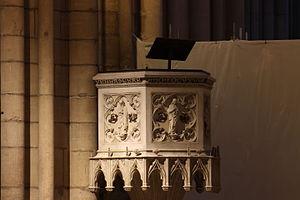
Chaire dans la Primatiale Saint-Jean, à Lyon.
La primatiale Saint-Jean-Baptiste-et-Saint-Étienne est le siège épiscopal de l'archidiocèse de Lyon. Elle a rang de cathédrale et de primatiale : l'archevêque de Lyon a le titre de Primat des Gaules ; le poste est actuellement géré par l'administrateur apostolique du diocèse, Mᵍʳ Michel Dubost, nommé en juin 2019.